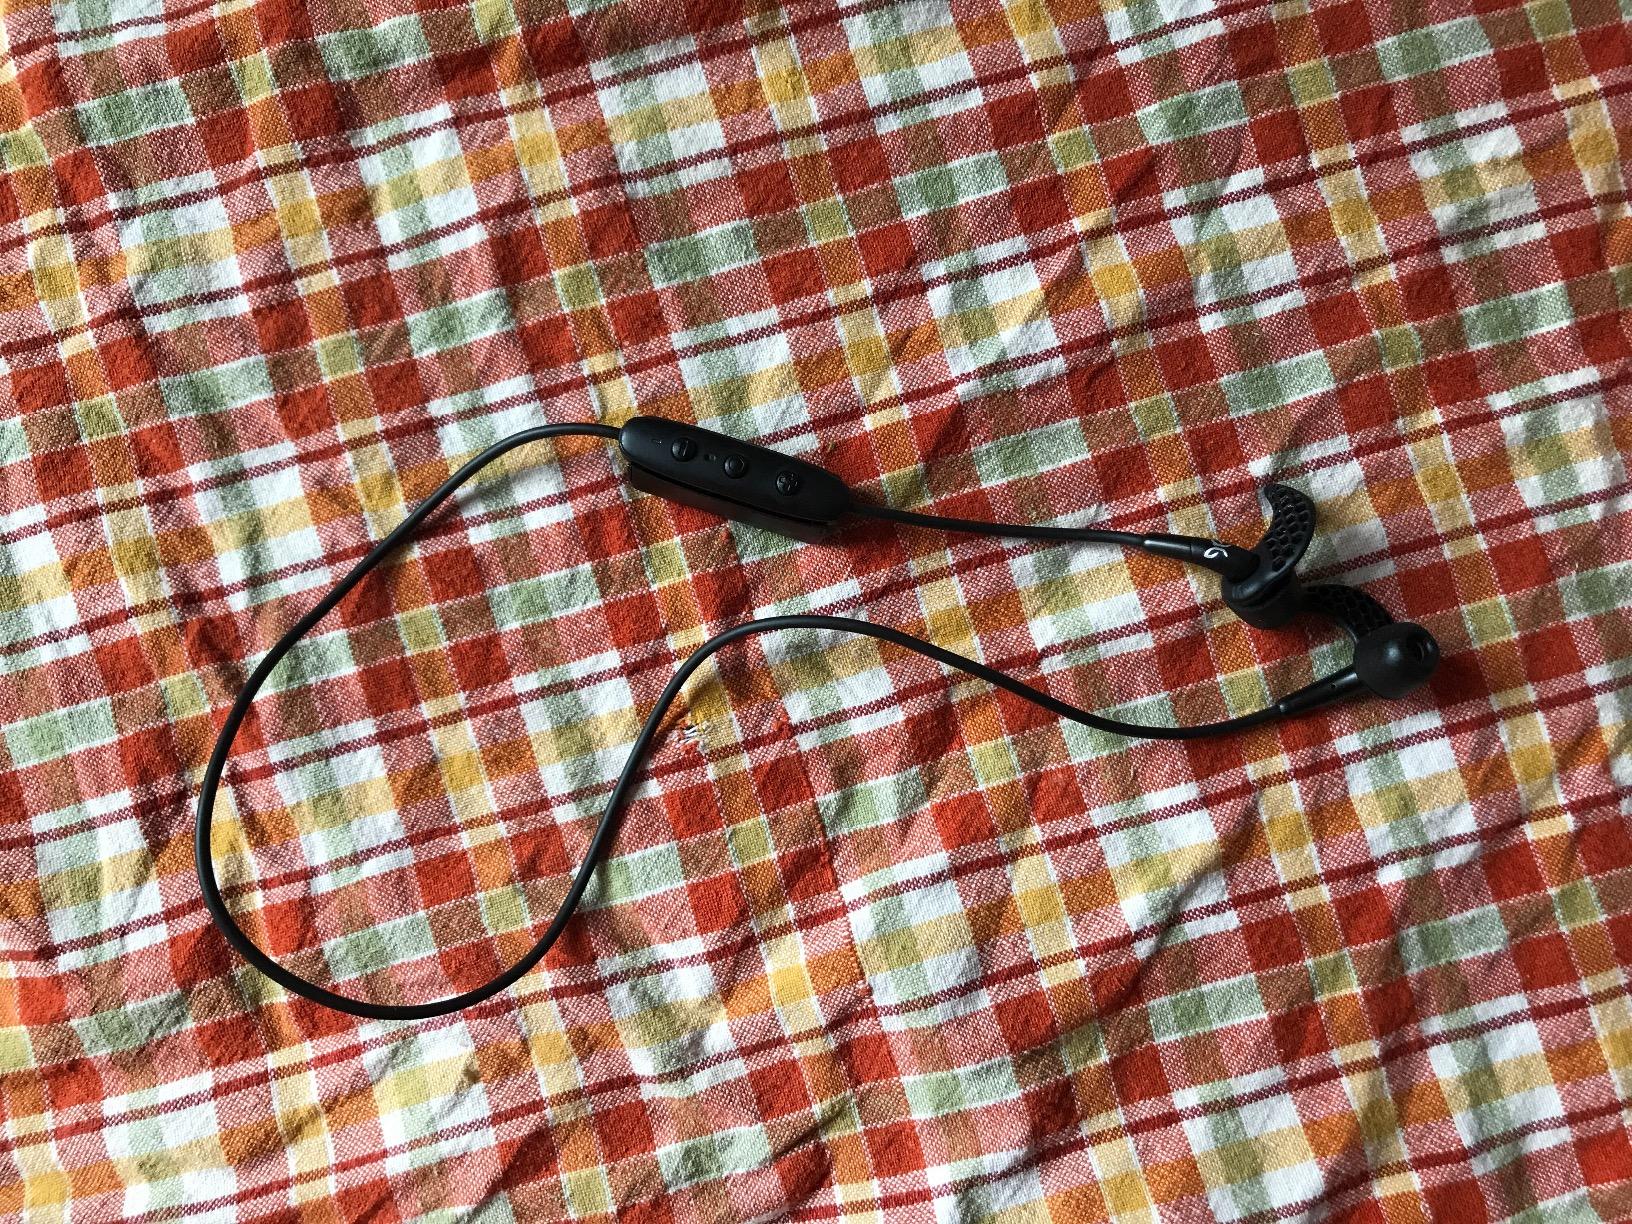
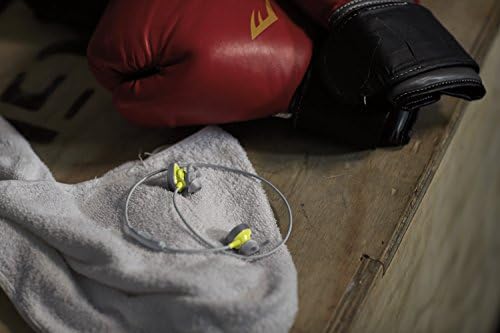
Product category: headphones
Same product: no